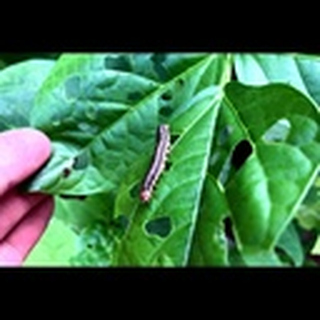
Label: cotton_army_worm